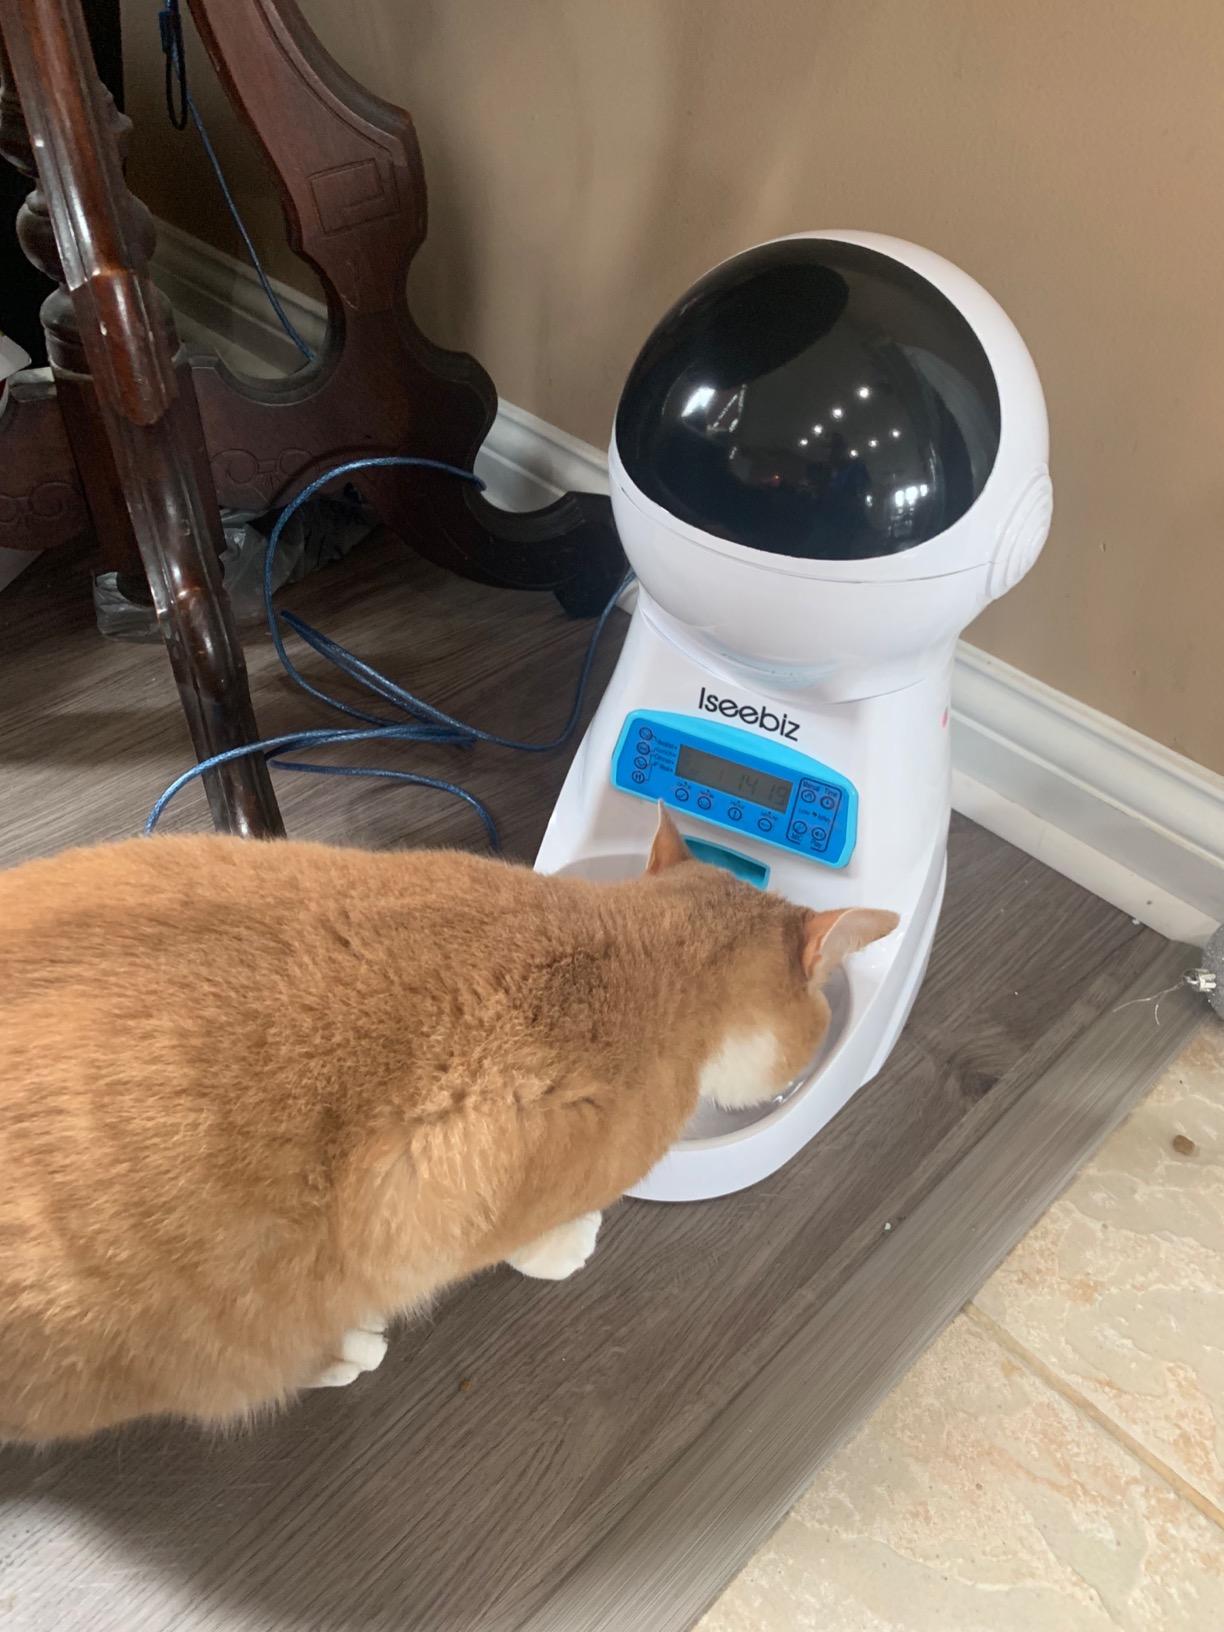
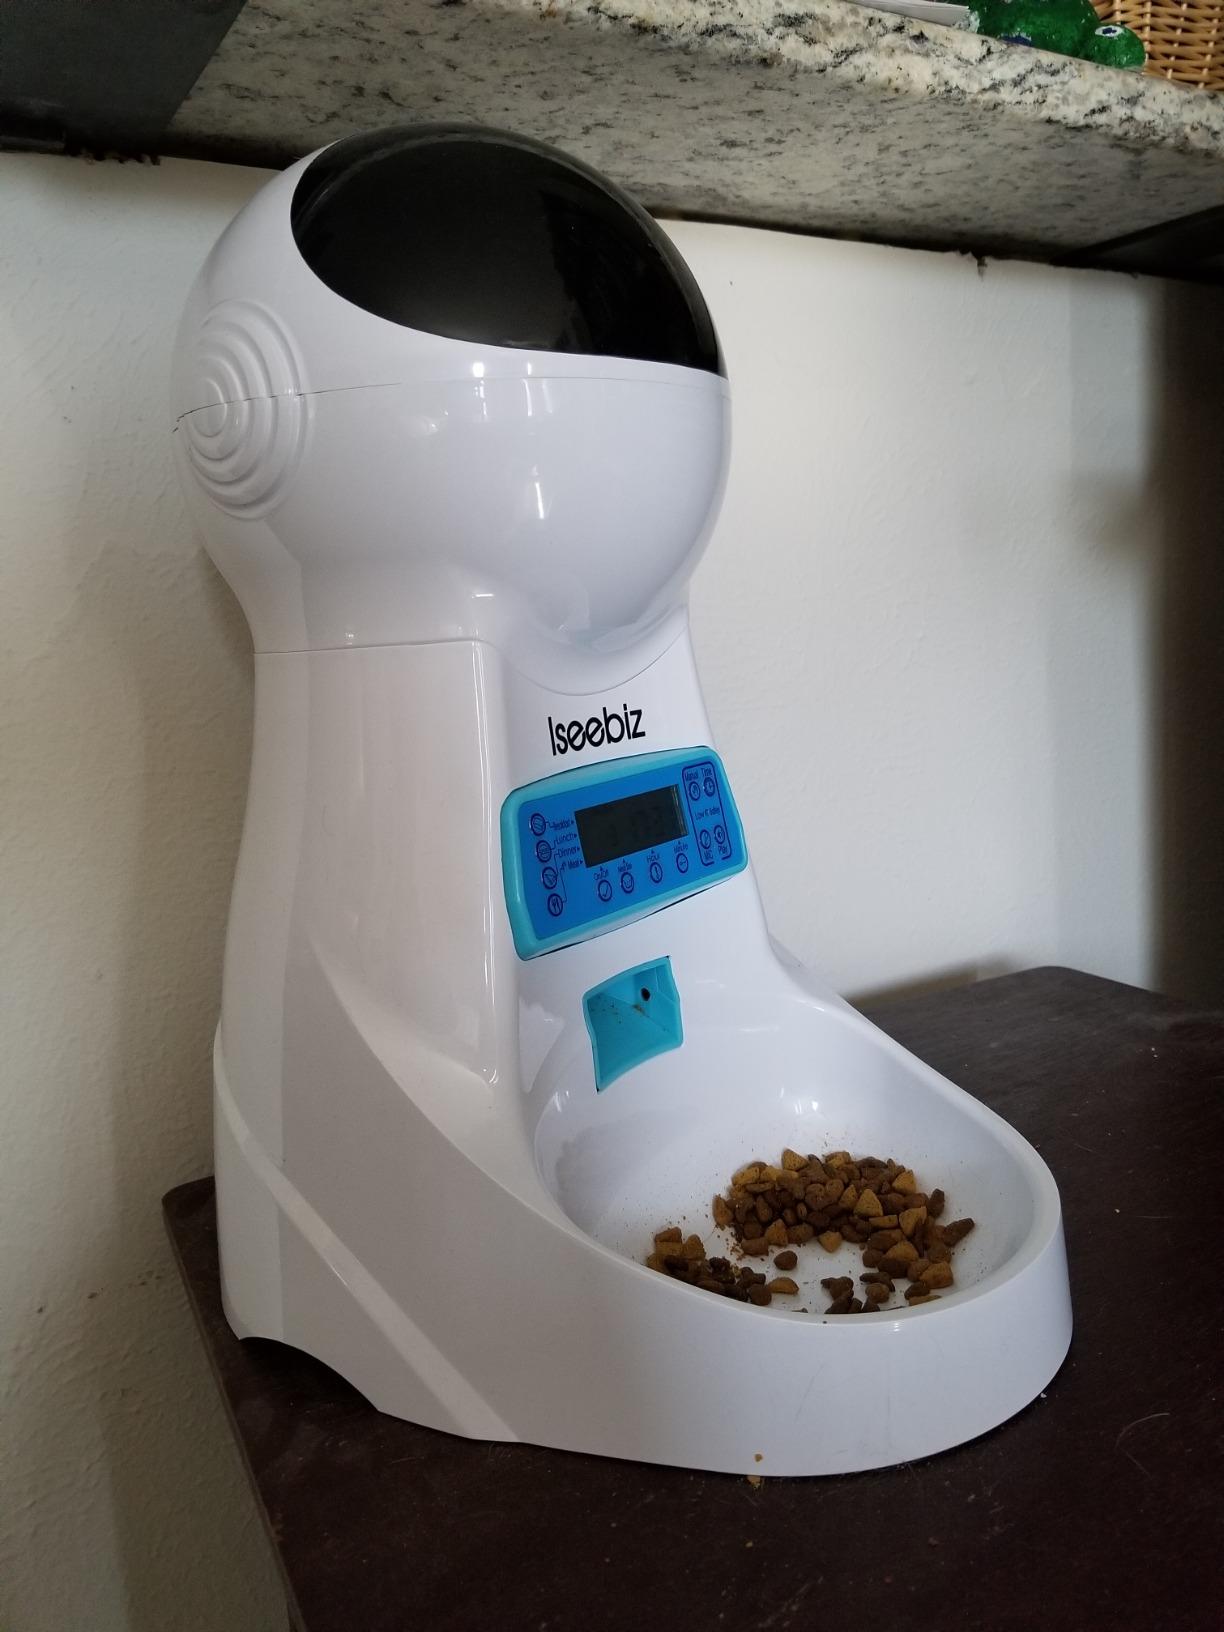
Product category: items_feeder
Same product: yes